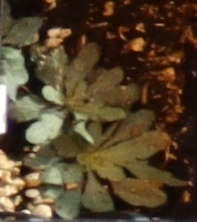
Label: Horseweed